Whistle and I'll Come to You (2010 film)

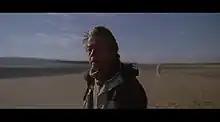
John Hurt as James Parkin

Whistle and I'll Come to You is a short film which is part of the British supernatural anthology series "A Ghost Story for Christmas". Written by Neil Cross, produced by Claire Armspach, and directed by Andy De Emmony, it is based on the ghost story of the same name by M. R. James, first published in the collection "Ghost Stories of an Antiquary" (1904), and first aired on BBC Two on 24 December 2010. At 52 minutes it is the longest entry in the series' history.